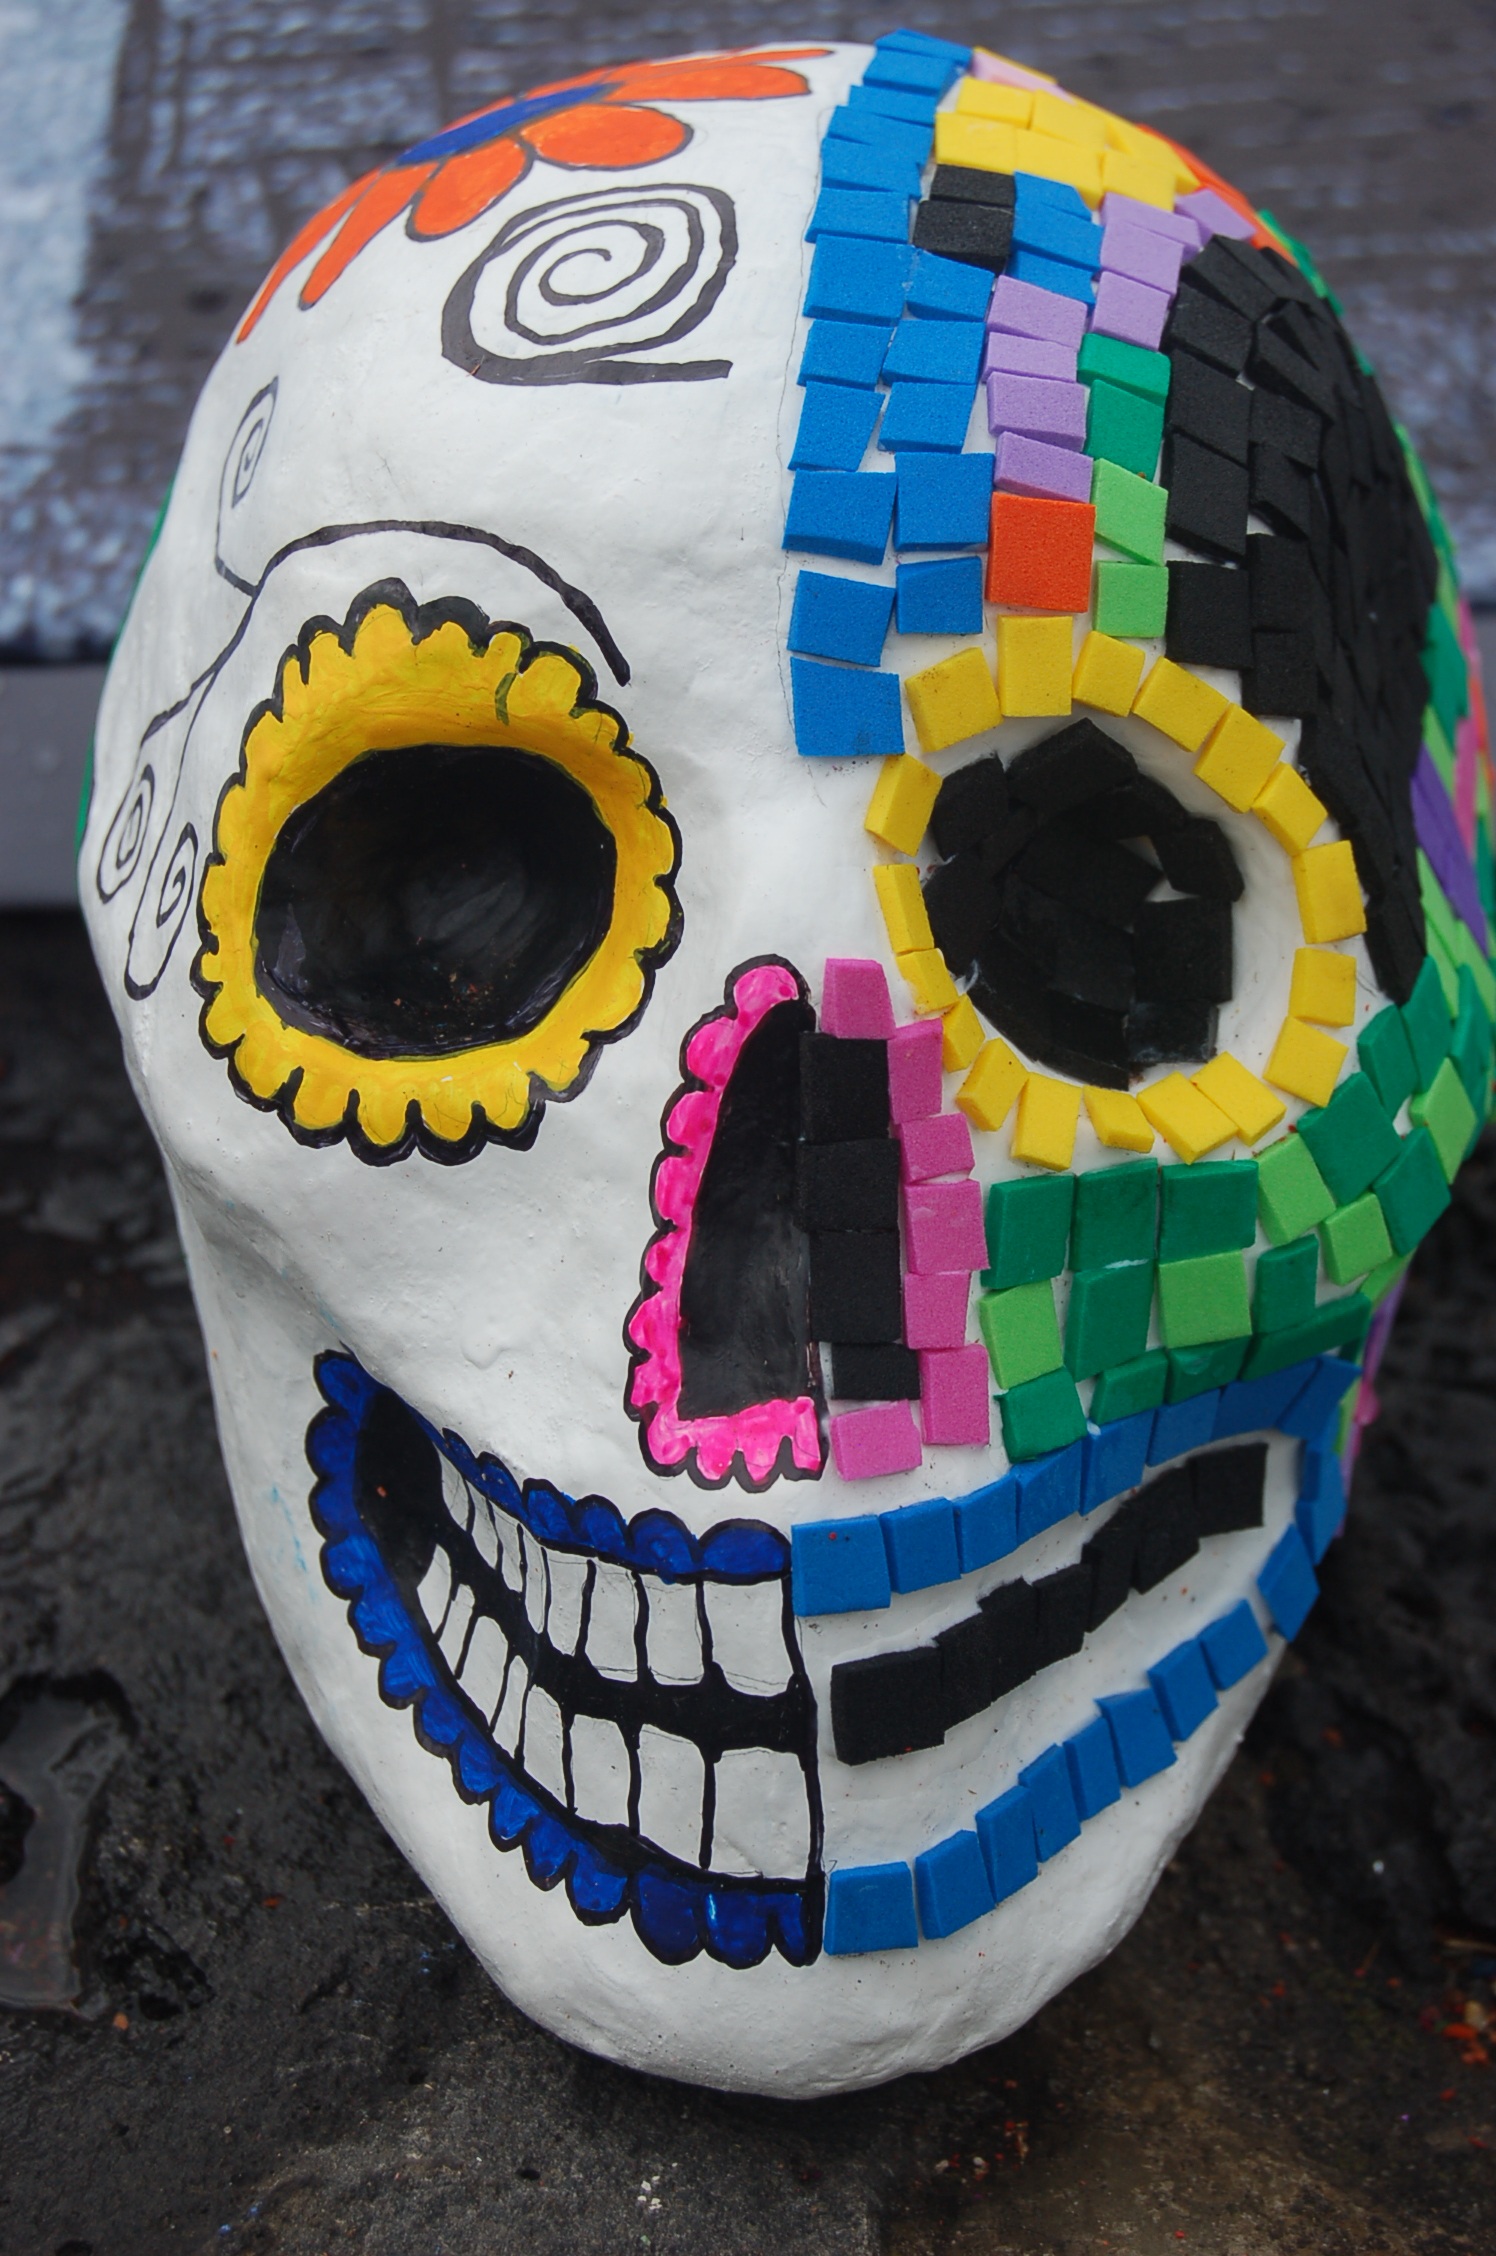
offering, blue, skull, toy, art, crafts, mexico, culture, tradition, costume, mexican, inflatable, day of the dead, latino